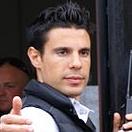
Age: 22